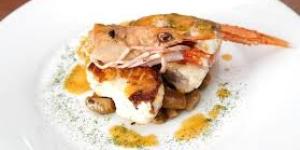
rape con cigalitas y hongos a la plancha